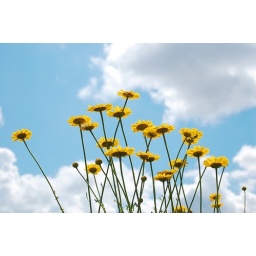
flowers in the sky